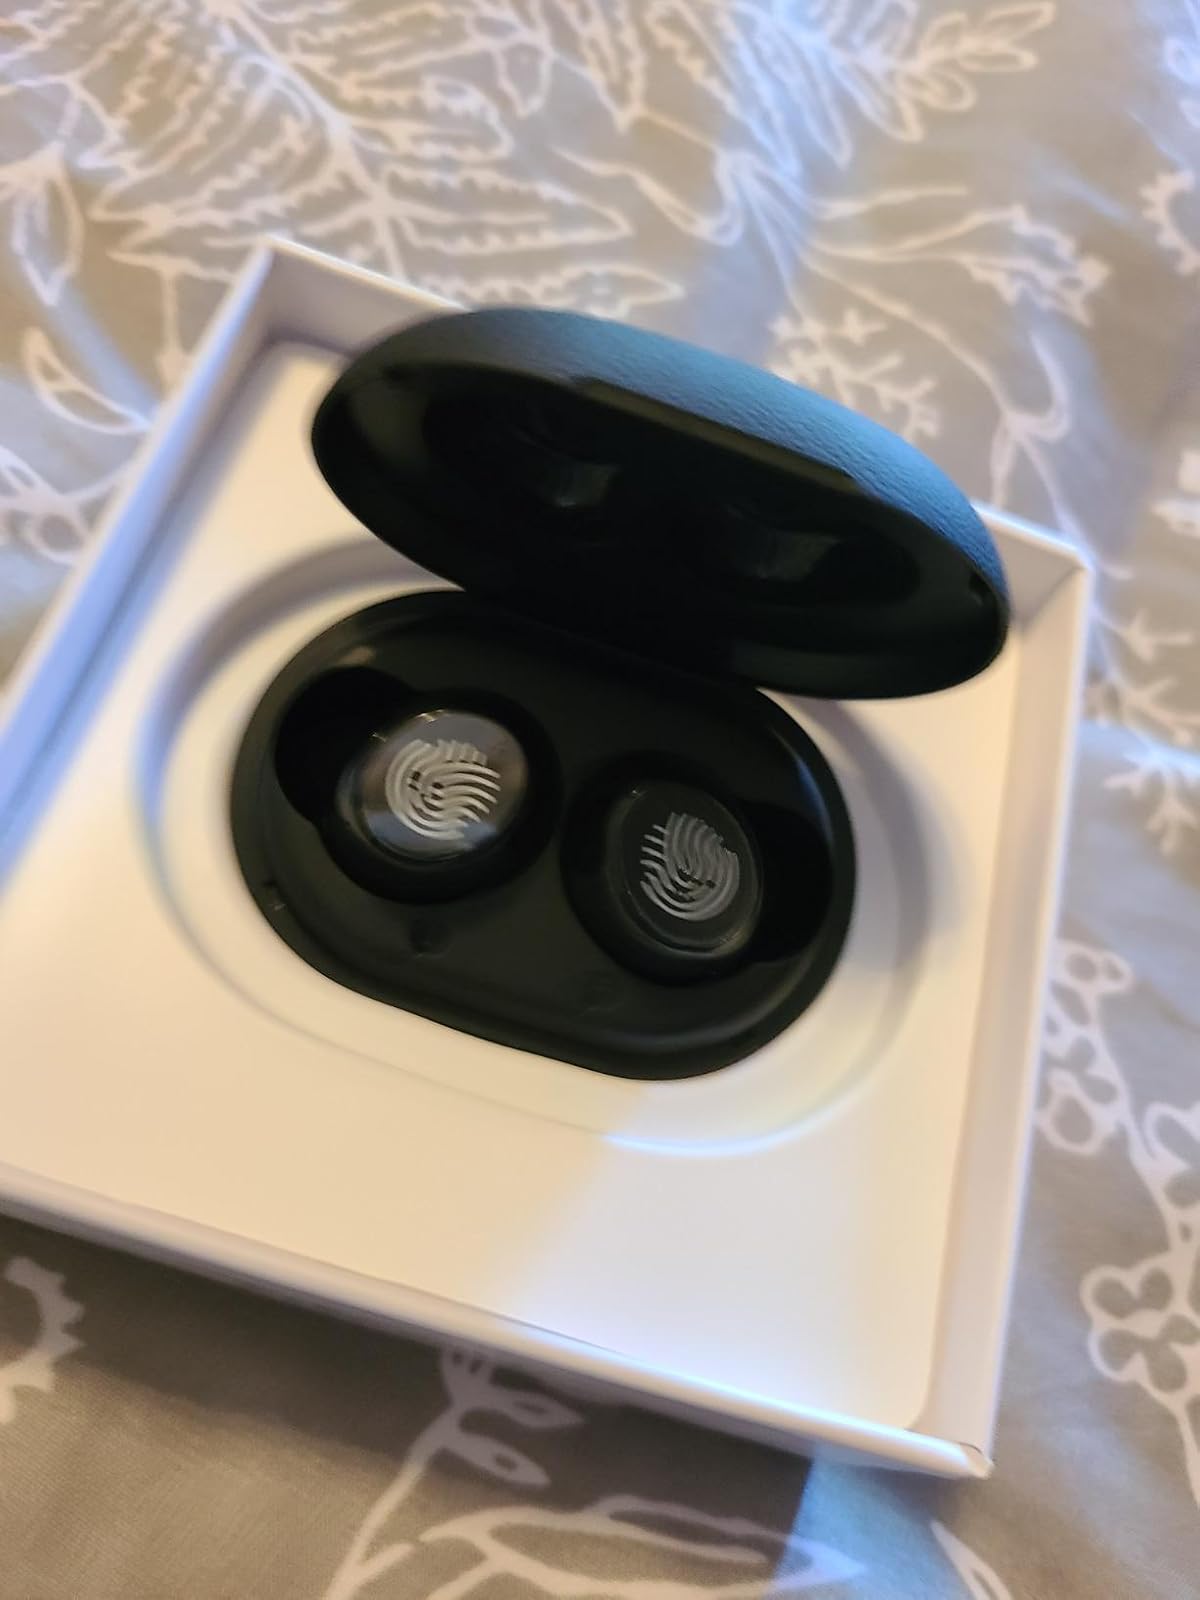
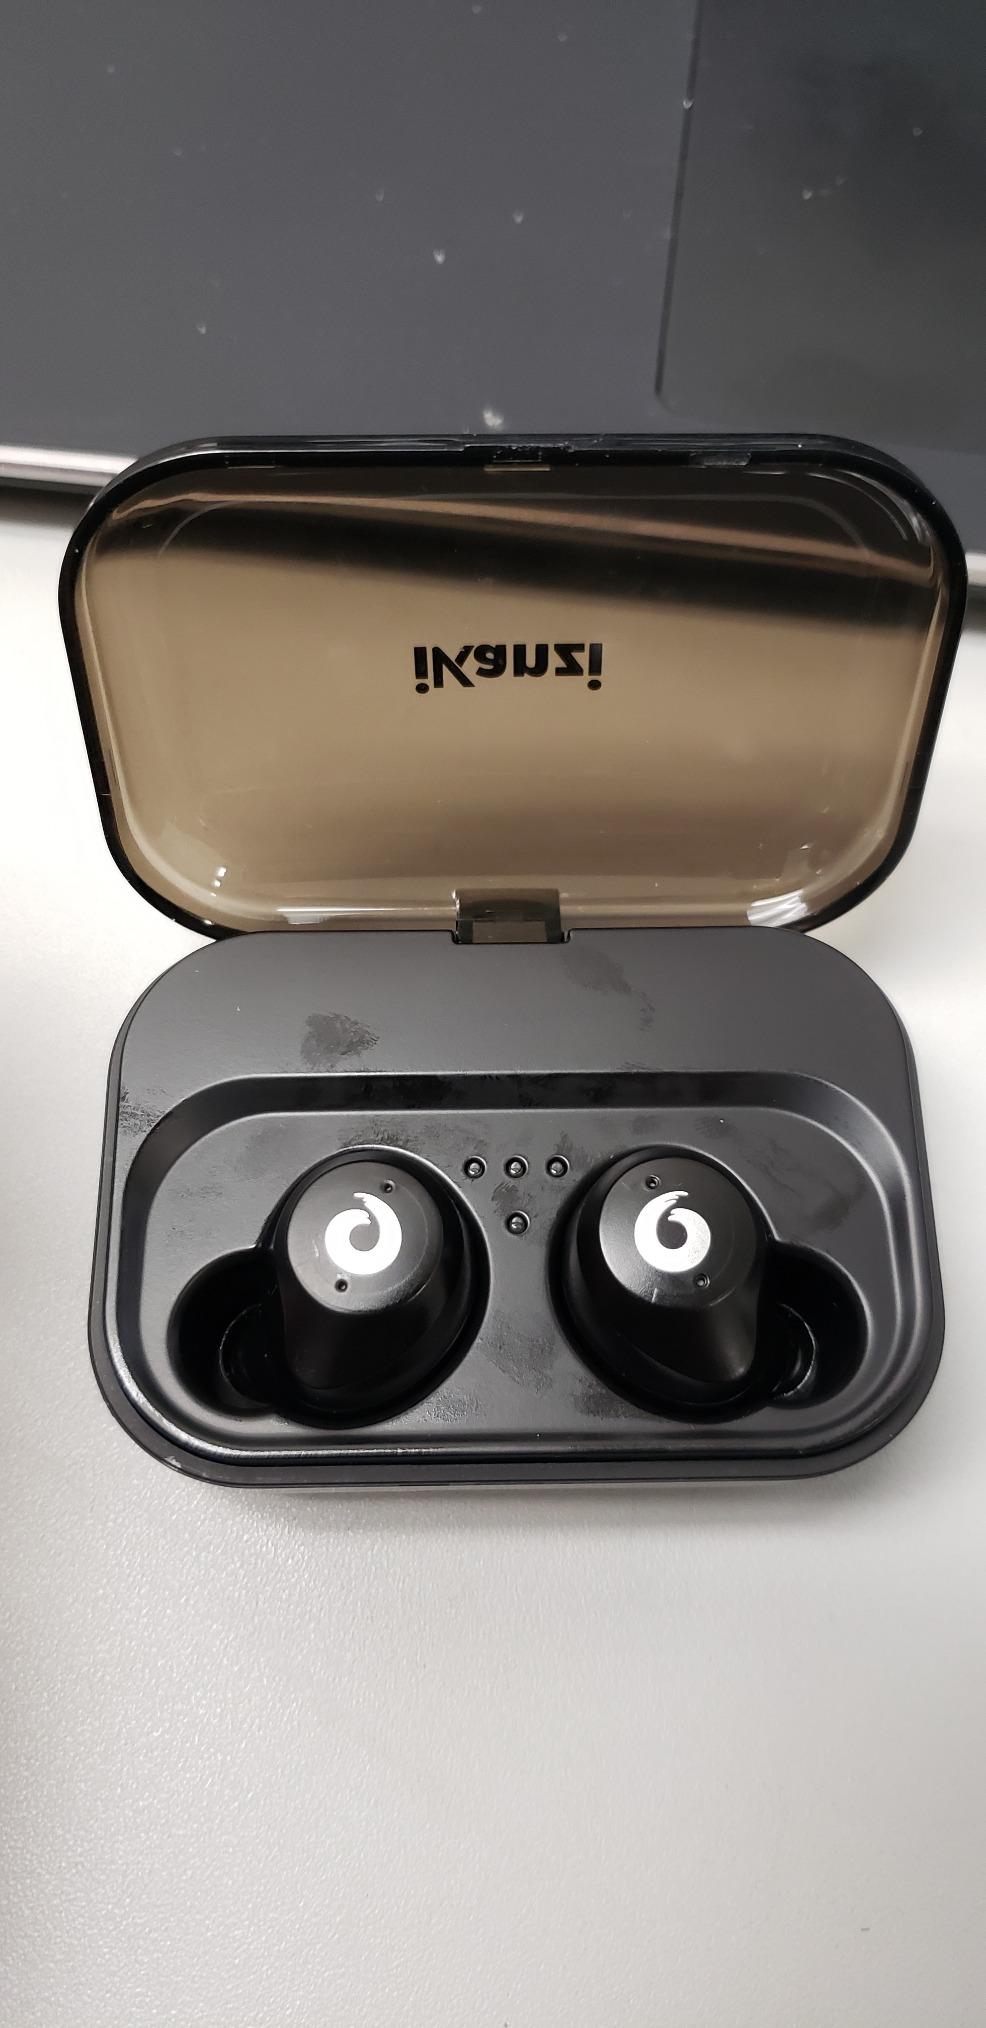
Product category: earbuds
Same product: no